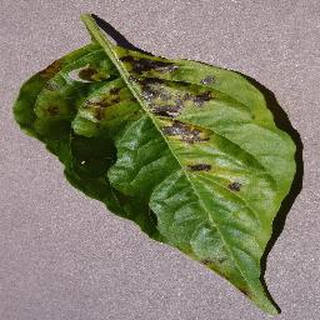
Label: bell_pepper_bacterial_spot